United Nations Security Council Resolution 1271

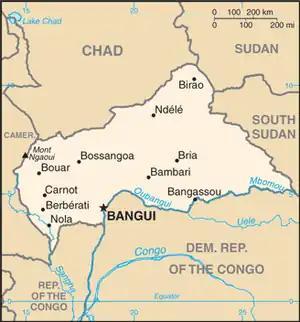
The Central African Republic

United Nations Security Council resolution 1271 was adopted unanimously on 22 October 1999, after reaffirming all resolutions on the situation in the Central African Republic, including resolutions 1159 (1998), 1201 (1998) and 1230 (1999). The Council extended the mandate of the United Nations Mission in the Central African Republic (MINURCA) until 15 February 2000 with a view to its transition from a peacekeeping operation to a post-conflict peace-building presence.